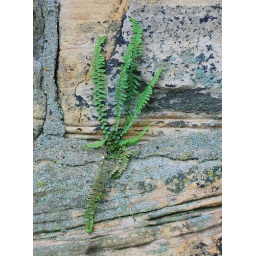
Found this tiny fern taking hold on the river facing wall of the old docks in Wheeling WV.